Dileep

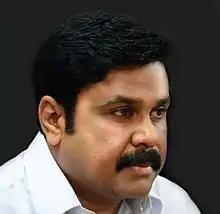
Dileep in 2016

Gopalakrishnan Padmanabhan, better known by his stage name Dileep, is an Indian actor, producer, comedian and entrepreneur who predominantly works in the Malayalam film industry. He has also acted in Tamil, Hindi, and Kannada films. He has won several awards, including Kerala State Film Awards and one Filmfare Awards South.